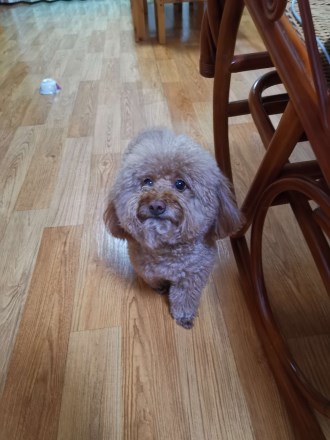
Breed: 7449-n000128-teddy